Answer in natural language. Considering the relative positions, where is white rectangular dining table (highlighted by a blue box) with respect to glass metal tv stand (highlighted by a red box)? Choose between the following options: below or above
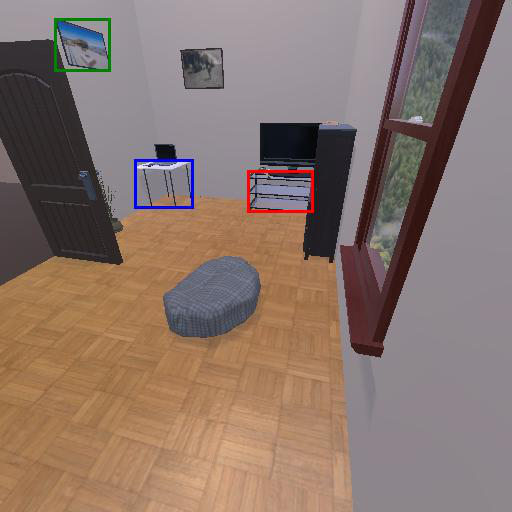
<answer>above</answer>